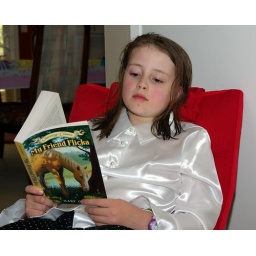
Reading one of her new books in her new chair wearing her new clothes.